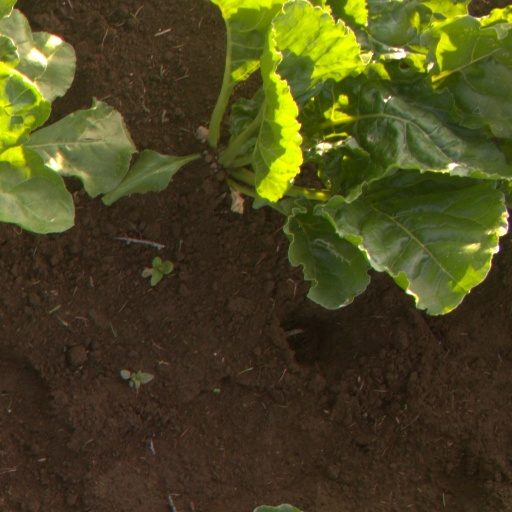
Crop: sugar beet